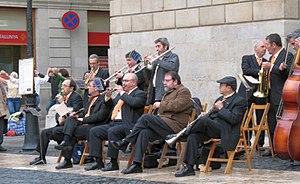
Une banda est une fanfare ambulatoire, qui, dans le sud-ouest de la France, a pour rôle d'animer les défilés de rue lors des ferias. La banda de música est un orchestre, dont le rôle est d'accompagner, dans les arènes, les différentes parties d'une corrida dans toutes les régions taurines où se pratique cette forme de course de taureaux. En pays Catalan, en particulier à Céret la banda est un orchestre classique qui porte le nom de cobla. En Gascogne un orchestre interprète l'hymne des écarteurs de la course landaise lors du paseo. Cette pratique fait partie de l'Inventaire français du patrimoine culturel immatériel.
La cobla est un ensemble instrumental catalan qui utilise dans sa formation classique les instruments de musiques suivants : flabiol avec tambourin, tible, tenora, trompette, trombone, fiscorn et contrebasse à trois cordes.
La sardane est une danse traditionnelle catalane où les danseurs en cercle se tiennent par la main, accompagnés par la musique d'un ensemble instrumental appelé cobla. Le terme désigne également la musique qui accompagne la danse.
La corrida est une forme de course de taureaux consistant en un combat entre un homme et un taureau, à l'issue duquel le taureau est mis à mort ou, exceptionnellement, gracié. Elle est pratiquée essentiellement en Espagne, au Portugal, dans le Midi de la France et dans certains États d'Amérique latine.